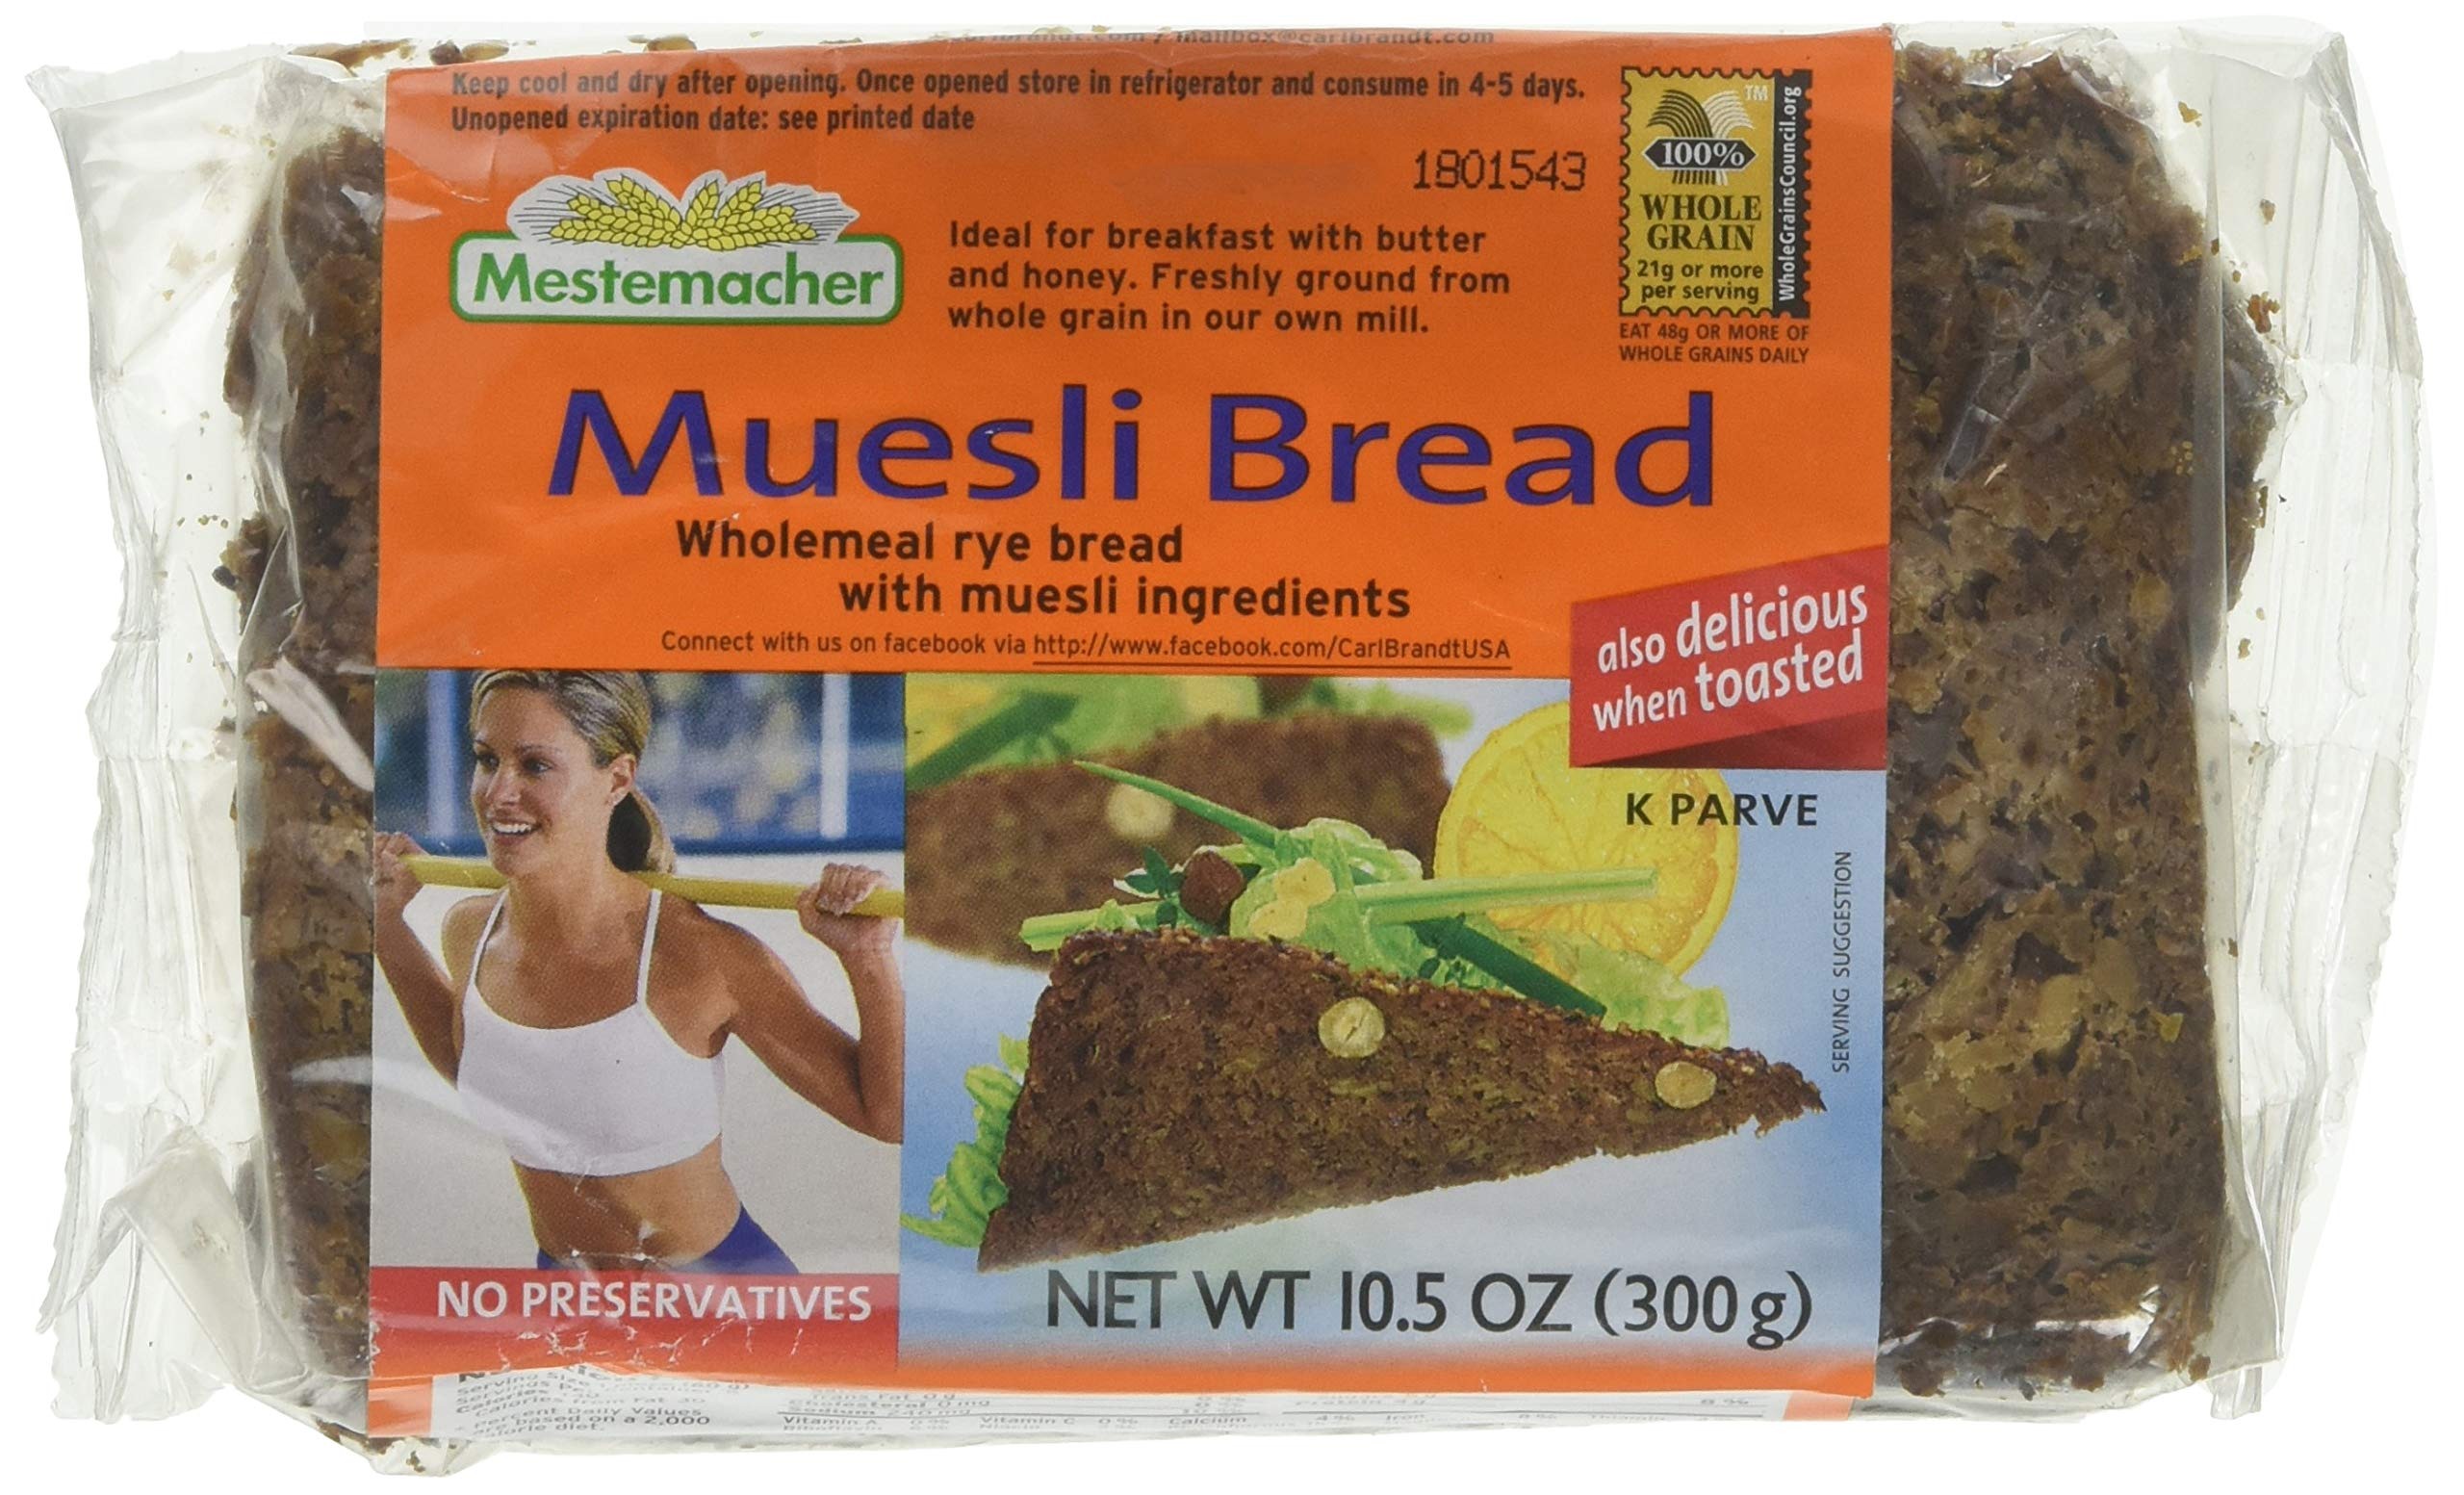
Item Name: Mestemacher, Bread Muesli, 10.5 Ounce
Bullet Point: Mestemacher Bread Bread - Muesli - Case Of 9 - 10.6 Oz
Value: 10.5
Unit: Ounce

Price: 10.99